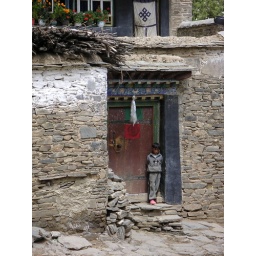
A tibetan boy in a doorway of a house near Mindroling monastery